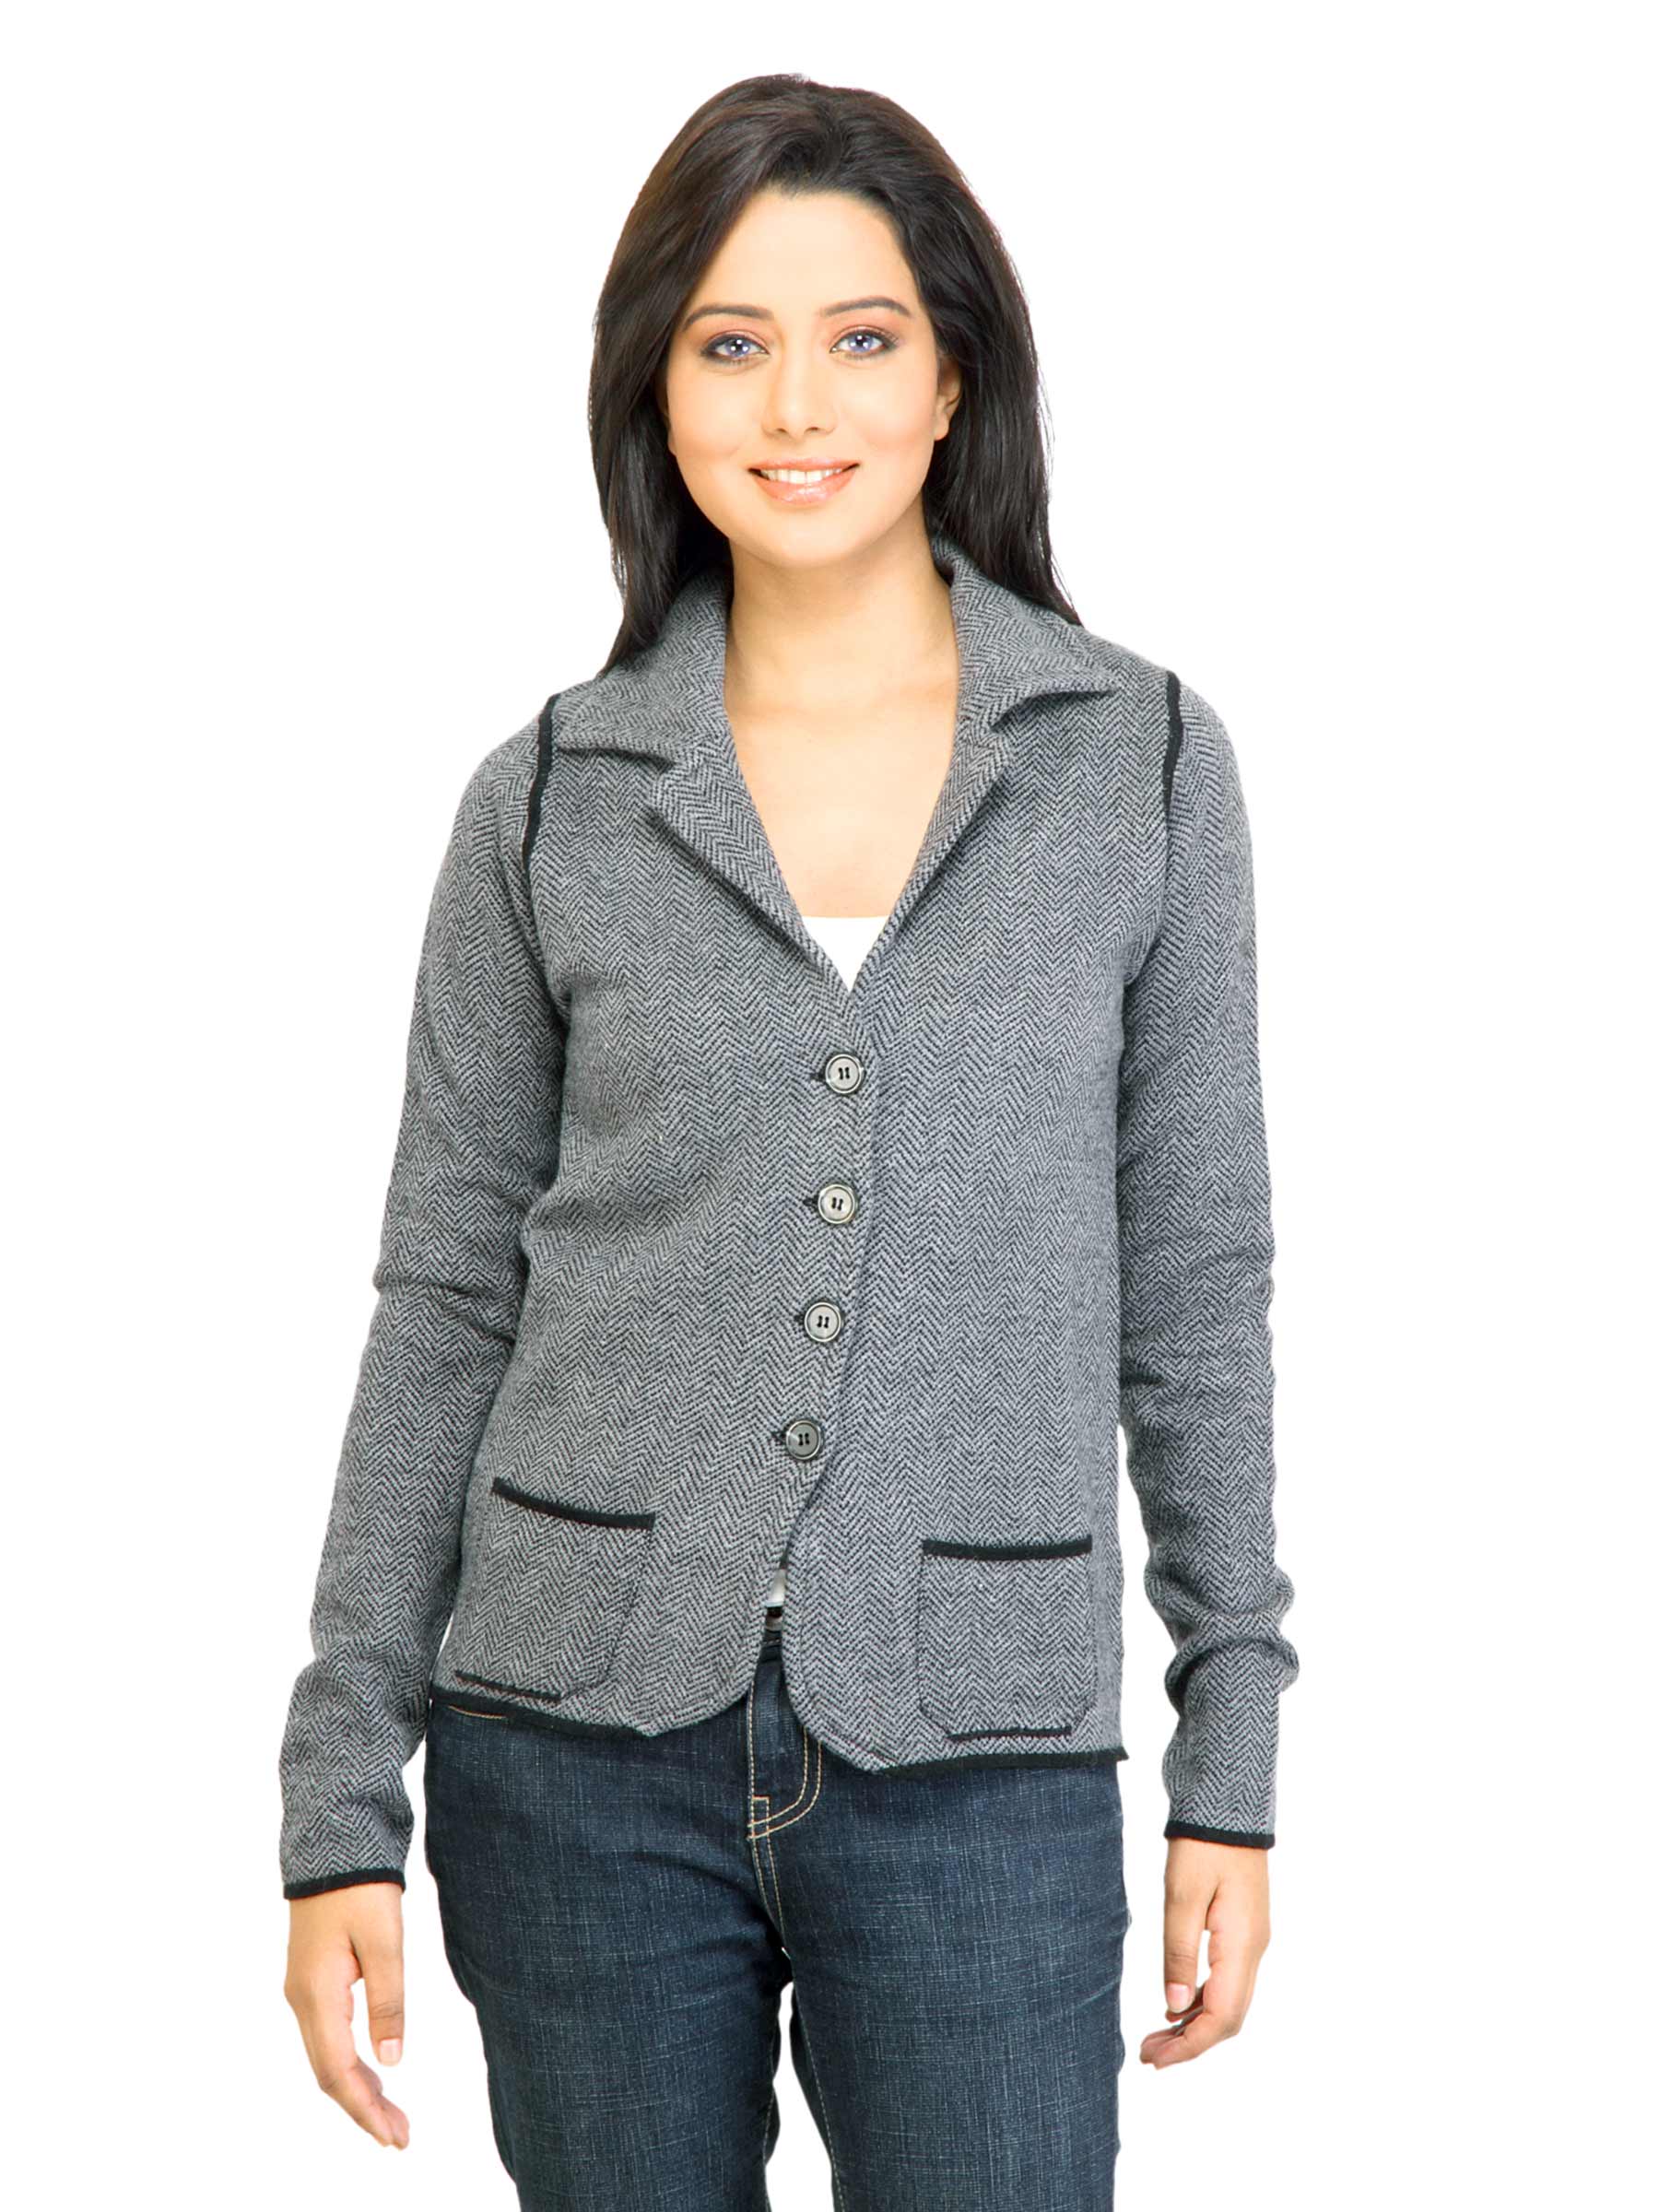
United Colors of Benetton Women Solid Grey Knitted Jacket
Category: Apparel / Topwear / Jackets
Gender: Women
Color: Grey
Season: Fall 2011
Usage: Casual